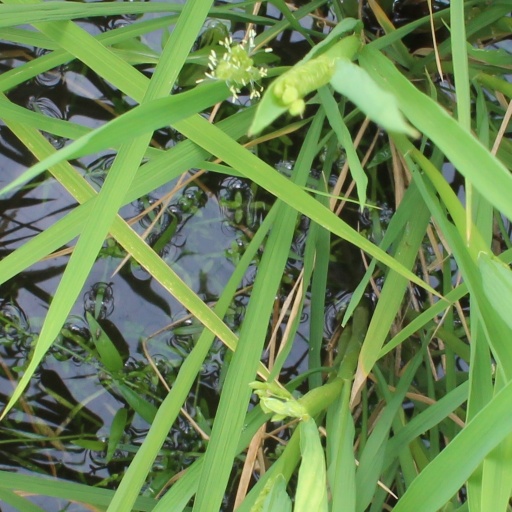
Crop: rice